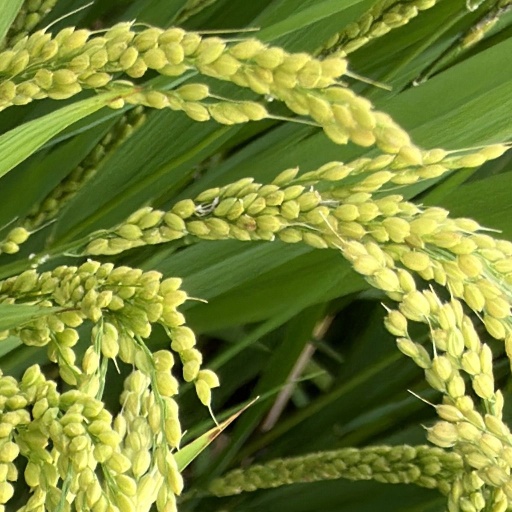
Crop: rice